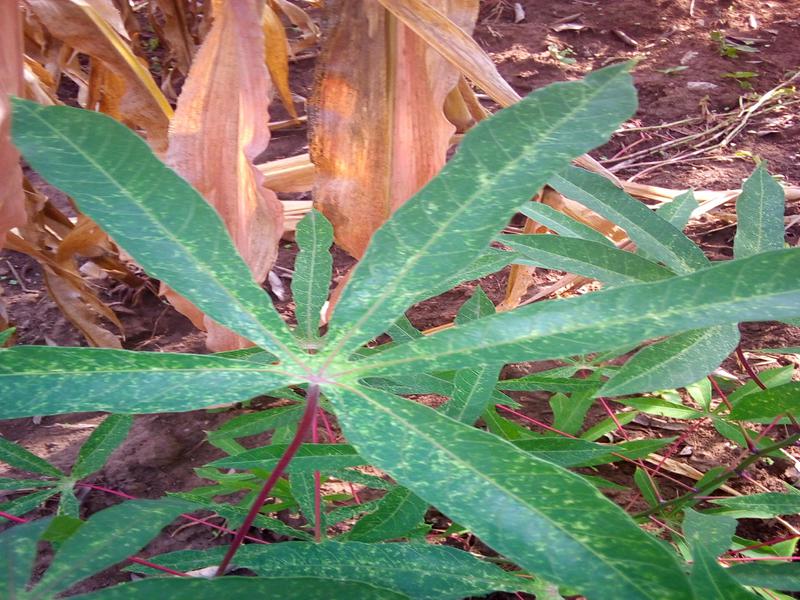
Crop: cassava
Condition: green_mottle